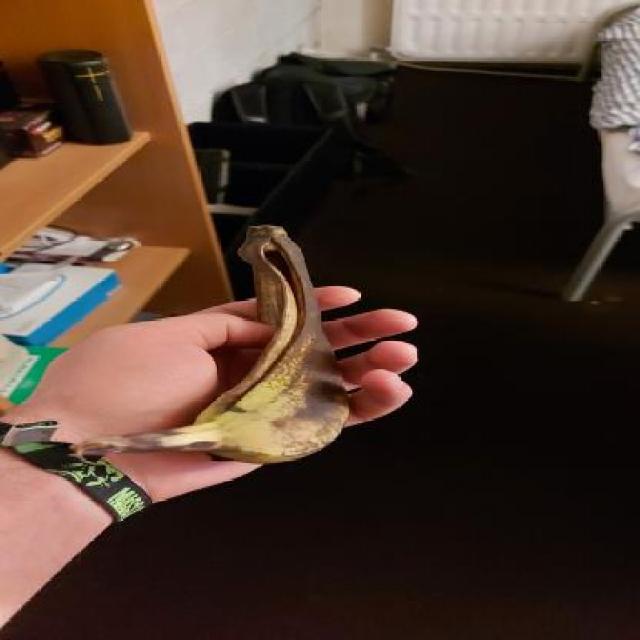
Label: bananas